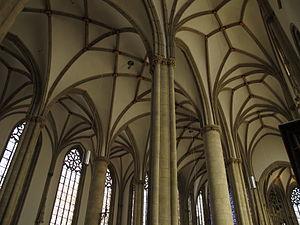
Une église-halle est une église dont le vaisseau central et les collatéraux sont de hauteur égale, et communiquent entre elles sur toute cette hauteur. Elle se caractérise aussi par des colonnes très élancées qui supportent directement les voûtes juxtaposées, et dont on a pu dire que, loin de diviser l'espace, elles l'élargissent ; il en résulte une certaine minceur des profils, une rigidité contrastant avec la complication des nervures des voûtes. Quant au vaisseau central, en l'absence des fenêtres hautes, il est éclairé indirectement par la lumière provenant des vaisseaux latéraux. L'église-halle se rapproche de la conception d'une vaste salle hypostyle voûtée.